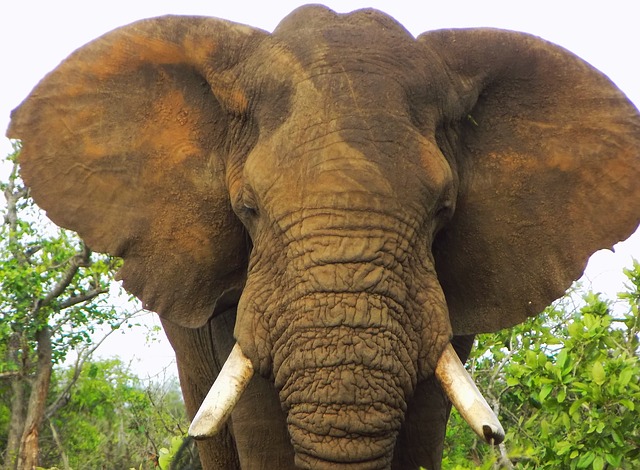
Label: elefante